Christopher Bowerbank

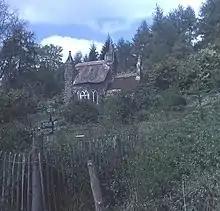
The Convent, Stourhead, before its restoration by Bowerbank

Bowerbank's work included the headquarters for Radiodetection in Bristol, work on Redcliffe Mews in London and Howabreck House on Orkney. In 1990, he won an English Heritage award for his renovation work on "The Convent" in Stourhead, Wiltshire, which was Grade I listed.